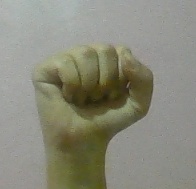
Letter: saad